Confederate Monument in Versailles

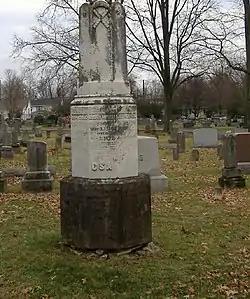

The Confederate Monument, in the city cemetery of Versailles, Kentucky, was placed on the National Register of Historic Places on July 17, 1997, as part of the Civil War Monuments of Kentucky MPS.